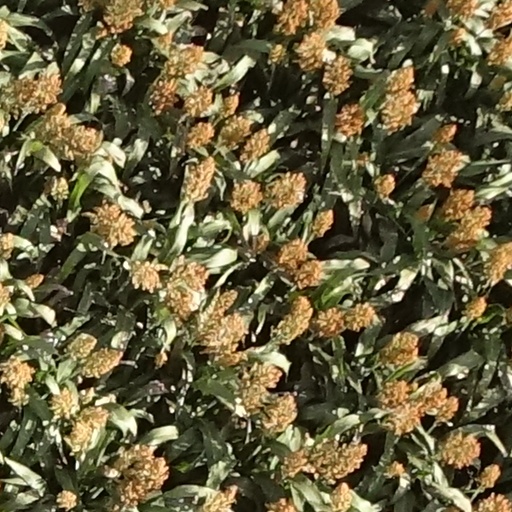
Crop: sorghum